Flavio

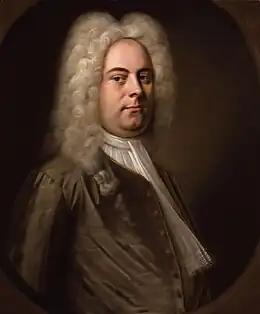
George Frideric Handel

Flavio, re de' Longobardi ("Flavio, King of the Lombards", HWV 16) is an opera seria in three acts by George Frideric Handel. The Italian-language libretto was by Nicola Francesco Haym, after Matteo Noris's "Flavio Cuniberto". It was Handel's fourth full-length opera for the Royal Academy of Music. Handel had originally entitled the opera after the character of Emilia in the opera.